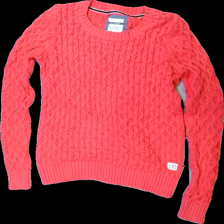
View: front
Type: Sweater
Category: Ladies
Brand: Race Marine
Colors: Pink
Material: 100% cotton
Pattern: Other
Cut: Regular
Size: 40
Season: All
Damage location: bottom left
Damage 2 location: middle center
Price range: 50-100
Recommended usage: Reuse
Description: rosa långärmad tjocktröja med stickat mönster